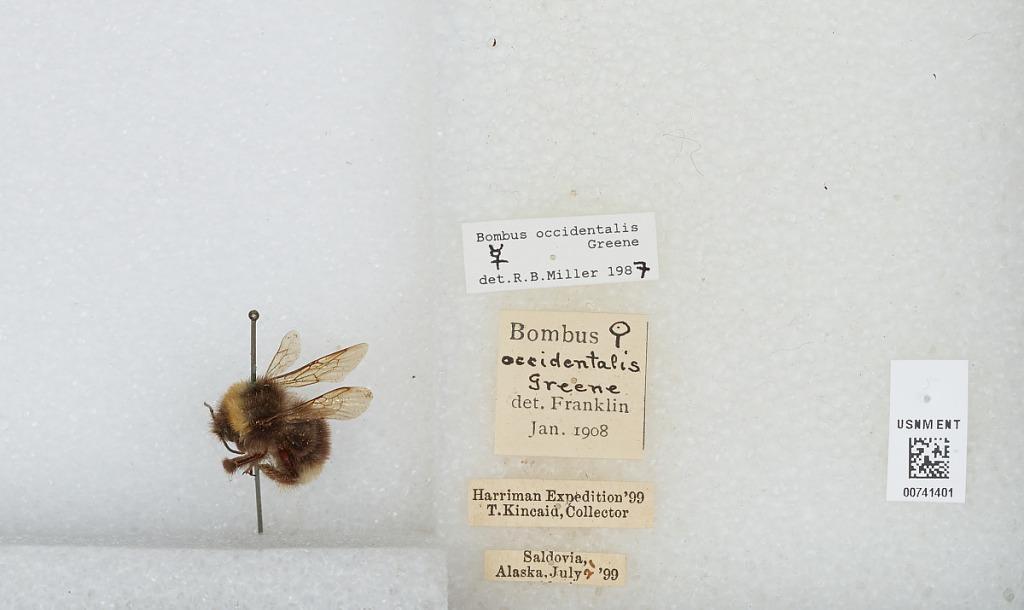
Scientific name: Bombus (Bombus) occidentalis Greene
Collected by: T. Kincaid
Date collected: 1899-7-21
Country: United States
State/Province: Alaska
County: Kenai Peninsula
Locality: Seldovia
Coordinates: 59.4389, -151.713
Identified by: Miller, R. B.